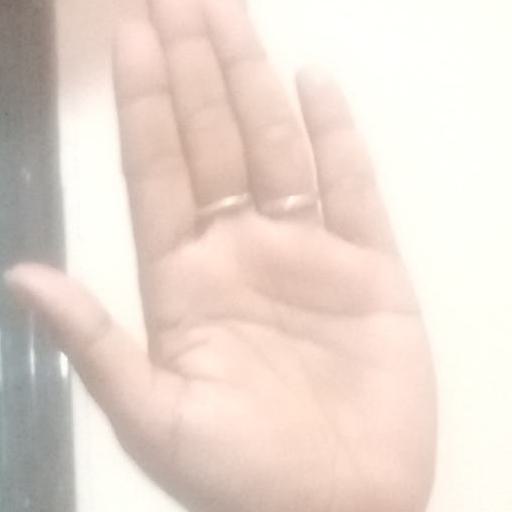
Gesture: stop